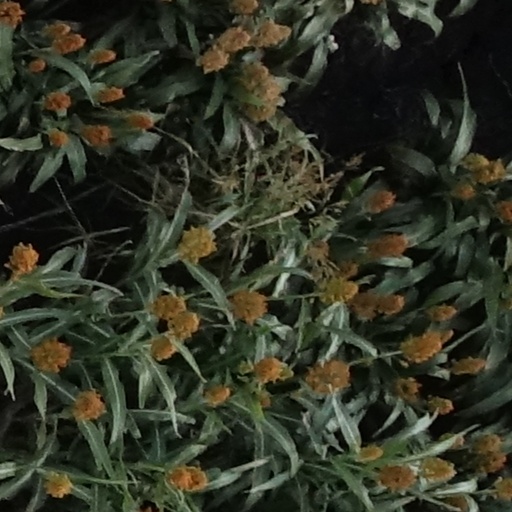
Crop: sorghum